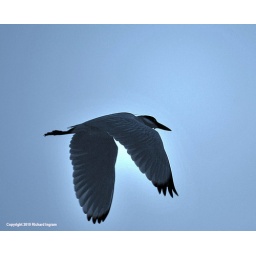
Silhouetted against the early morning sun make for intense grey-blue and black hues of this bird in flight.